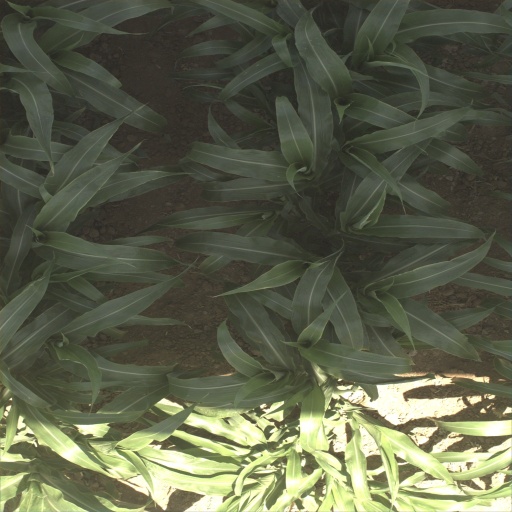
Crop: sorghum